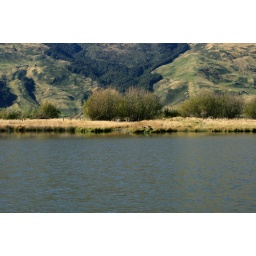
I spotted these ducks near the end of the road to the Rob Roy Glacier hike.